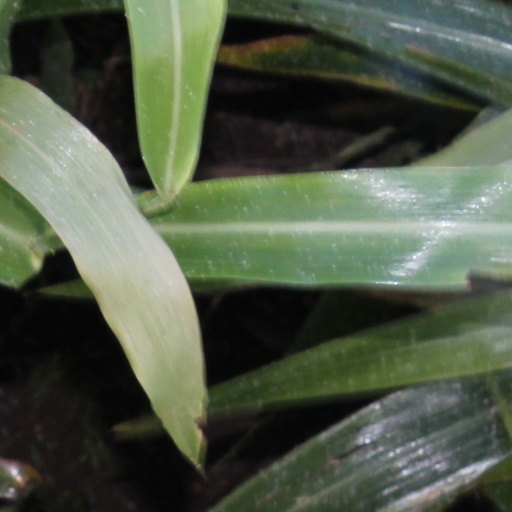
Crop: sorghum